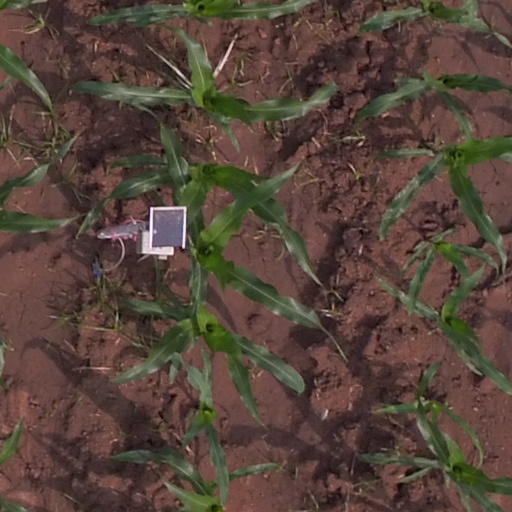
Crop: maize; corn